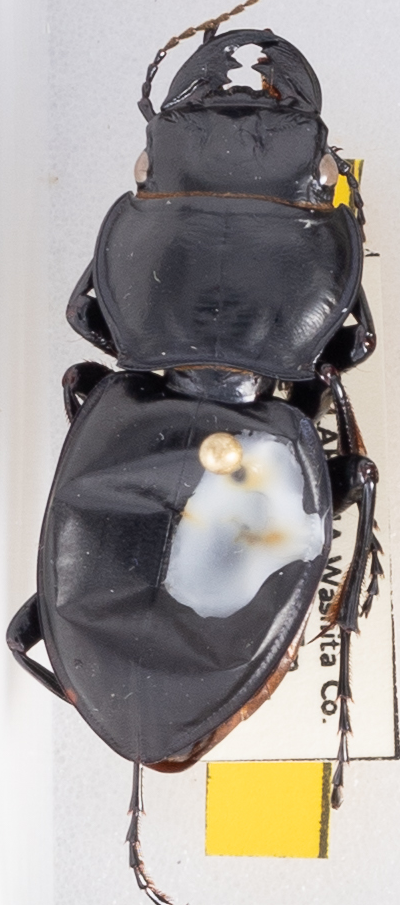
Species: Pasimachus californicus
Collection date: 2021-06-30
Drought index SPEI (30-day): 0.088
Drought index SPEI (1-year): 0.184
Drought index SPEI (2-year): -0.638